Buildings and structures in Belfast

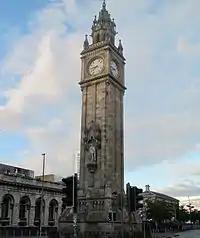
Albert Clock

The Albert Clock stands at the end of High Street, and was designed by William J. Barre and built in memory of Queen Victoria's Prince Consort, Prince Albert. The clock stands 35 m high, was built on land reclaimed from the river, and leans 1.25 m off the vertical. The Linen Hall Library in Donegall Square North is Belfast's oldest library, founded in 1788 to acquire 'philosophical apparatus and such productions of nature and art as are calculated to enlarge knowledge'